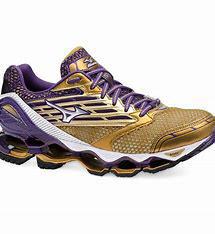
Brand: Mizuno
Model: 100